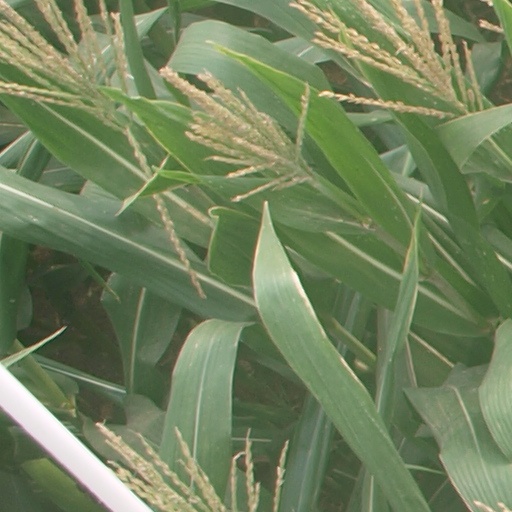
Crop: maize; corn